Chain of Craters Road

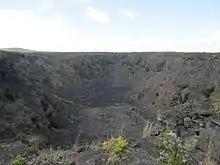
Pauahi Crater, which last erupted in 1979, is wide and up to deep.

The road has paths and road offshoots that allow access to features such as pit craters, dormant lava flows, plumes from lava tubes and geographic sites that can be accessed by trails from the road. There are also scenic views through tropical rainforests, and the coast. Next to the park's visitor center is the paved Crater Rim Drive around Kilauea caldera, off which a short paved road leads to a viewpoint overlooking Kīlauea, the origin of the 1995 eruption that closed the Chain of Craters Road.